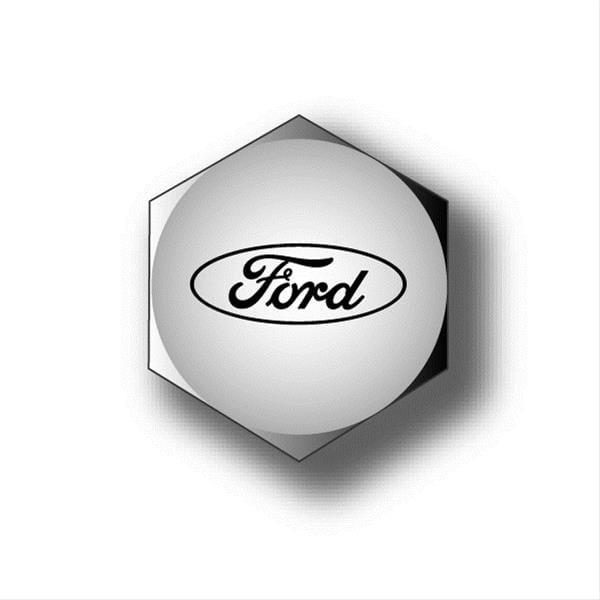
Gardner-Westcott Company Timing Cover Fasteners 11-56244-HSP
Brand: Gardner-Westcott Company Manufacturer's Part Number: 11-56244-HSP Part Type: Timing Cover Fasteners Automotive Fittings Part Number: GAR-11-56244-HSP UPC: 884960040357 Description:
Brand: Gardner-Westcott Company
Category: Vehicles & Parts > Vehicle Parts & Accessories > Motor Vehicle Parts > Motor Vehicle Engines > Engine Timing Components